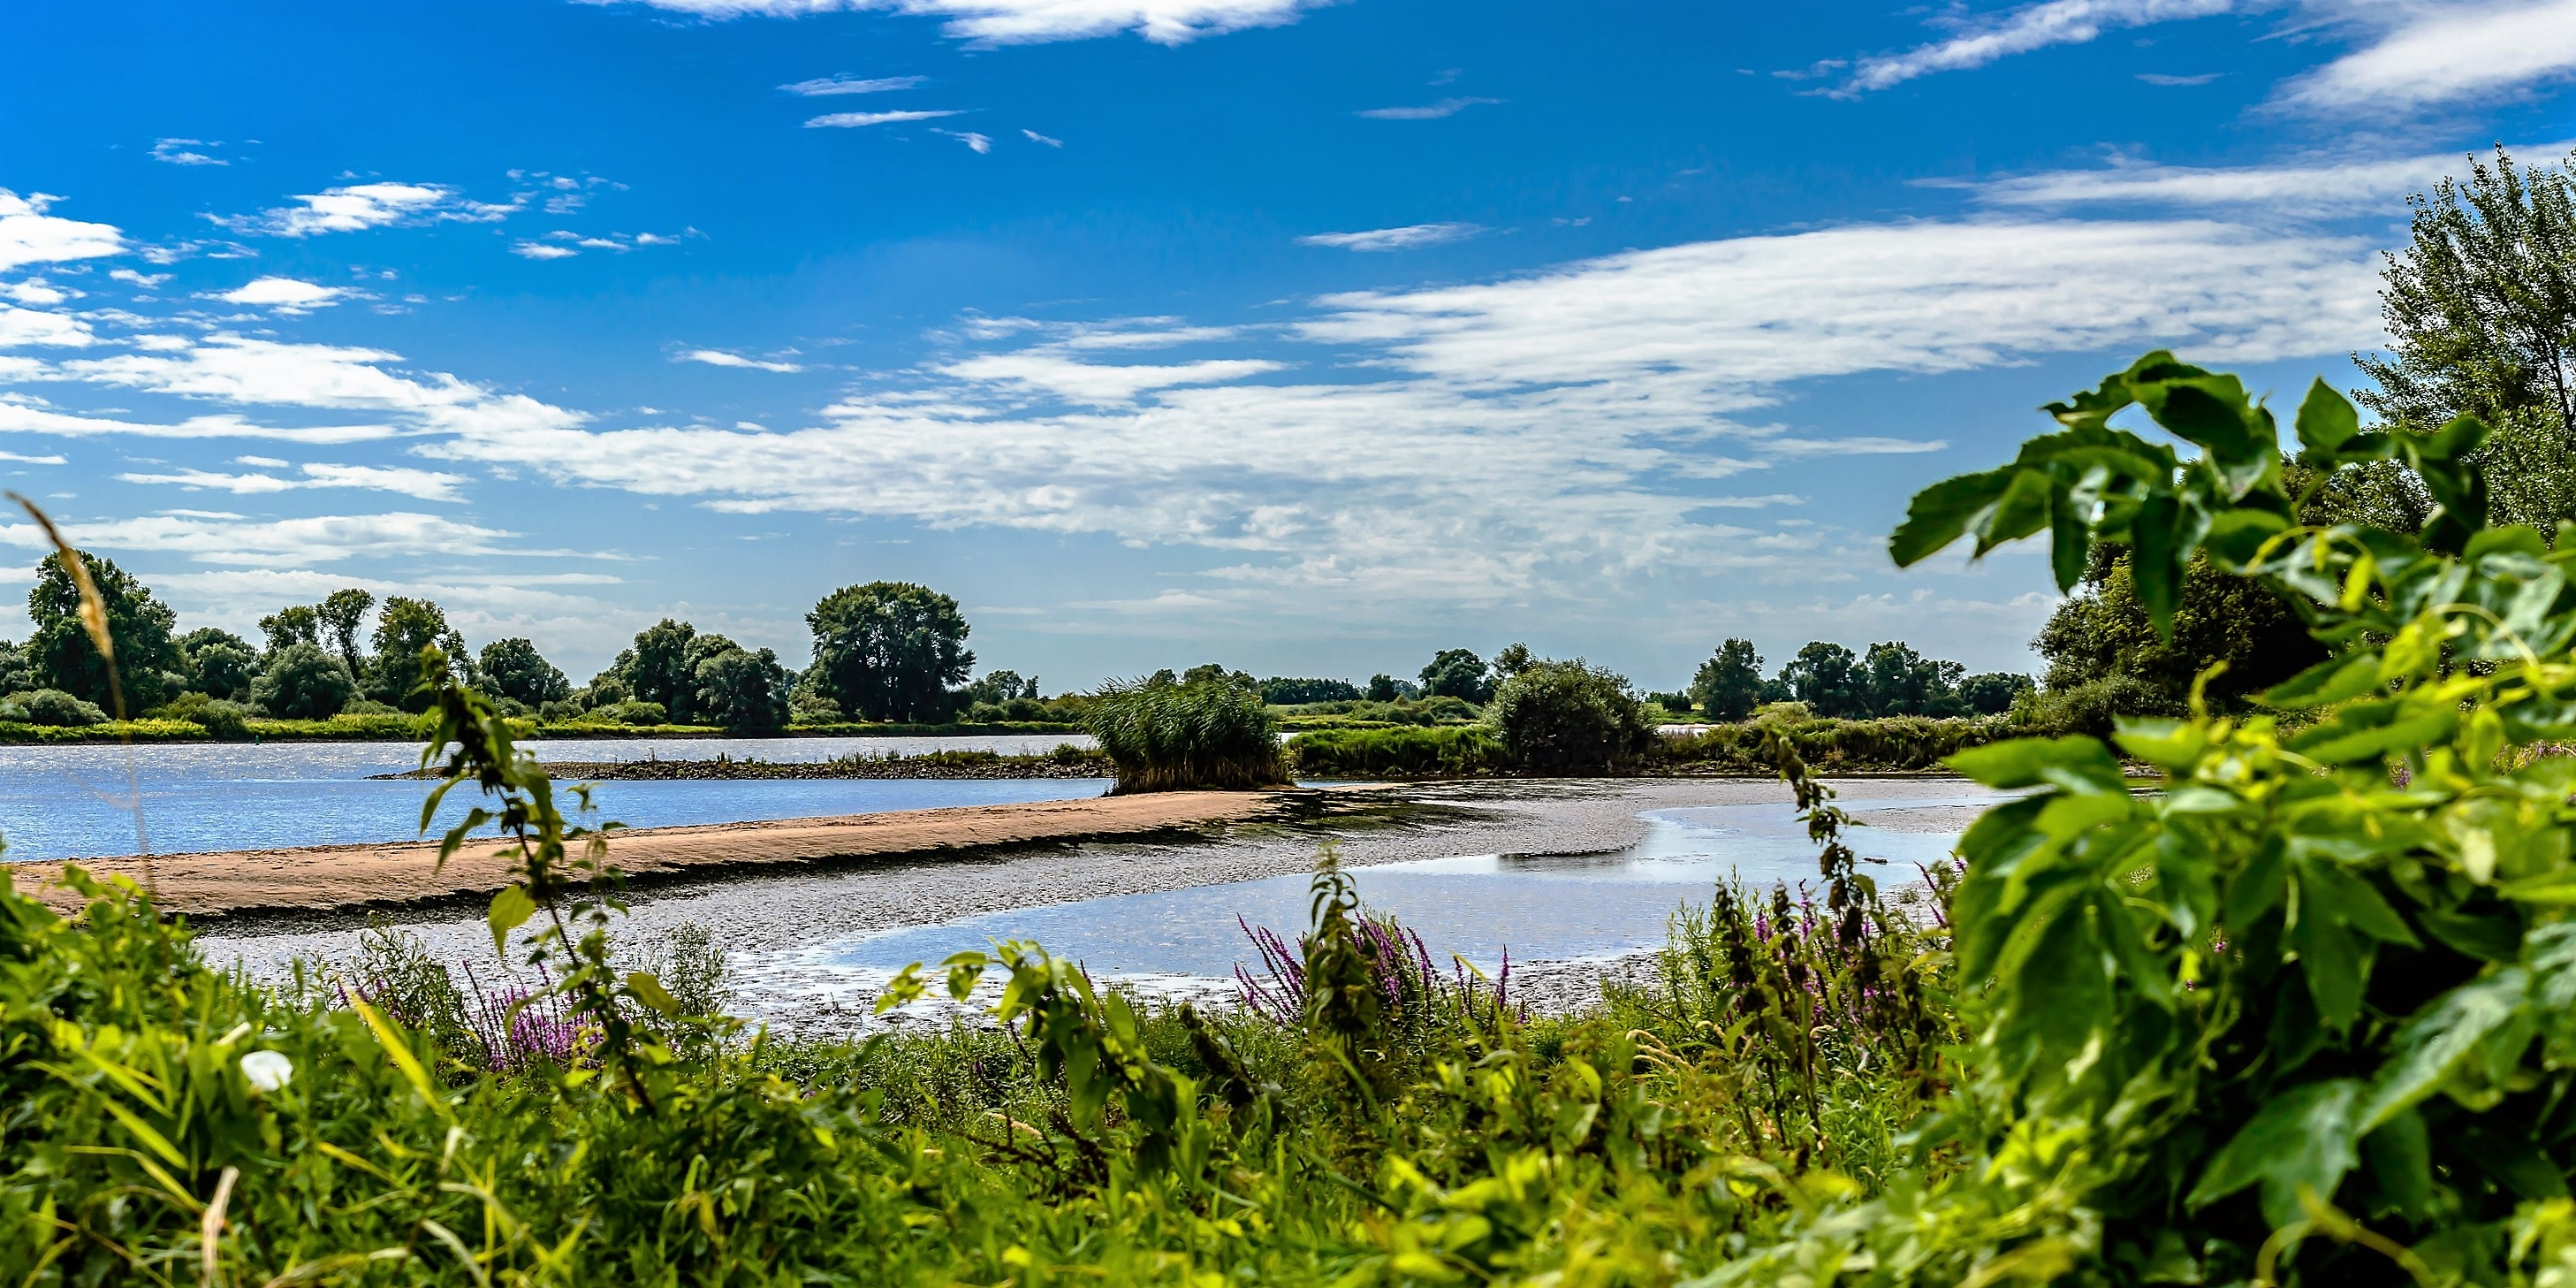
landscape, sea, coast, water, nature, hiking, shore, lake, river, walk, reflection, lagoon, bay, bank, wetland, habitat, elbe, riverside, hamburg, fluent, river landscape, dike, elbe dyke, natural environment, geographical feature